Radio Galaxy Zoo

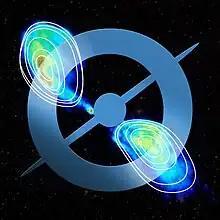
Radio Galaxy Zoo

Radio Galaxy Zoo (RGZ) is an internet crowdsourced citizen science project that seeks to locate supermassive black holes in distant galaxies. It is hosted by the web portal Zooniverse. The scientific team want to identify black hole/jet pairs and associate them with the host galaxies. Using a large number of classifications provided by citizen scientists they hope to build a more complete picture of black holes at various stages and their origin. It was initiated in 2010 by Ray Norris in collaboration with the Zooniverse team, and was driven by the need to cross-identify the millions of extragalactic radio sources that will be discovered by the forthcoming Evolutionary Map of the Universe survey. RGZ is now led by scientists Julie Banfield and Ivy Wong. RGZ started operations on 17 December 2013, and ceased collecting new classifications on 1 May 2019.